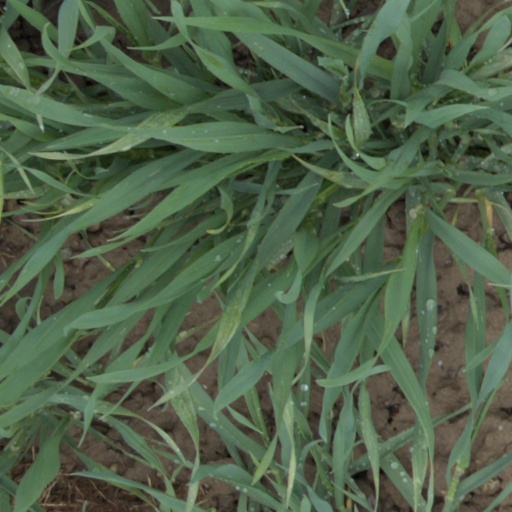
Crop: wheat